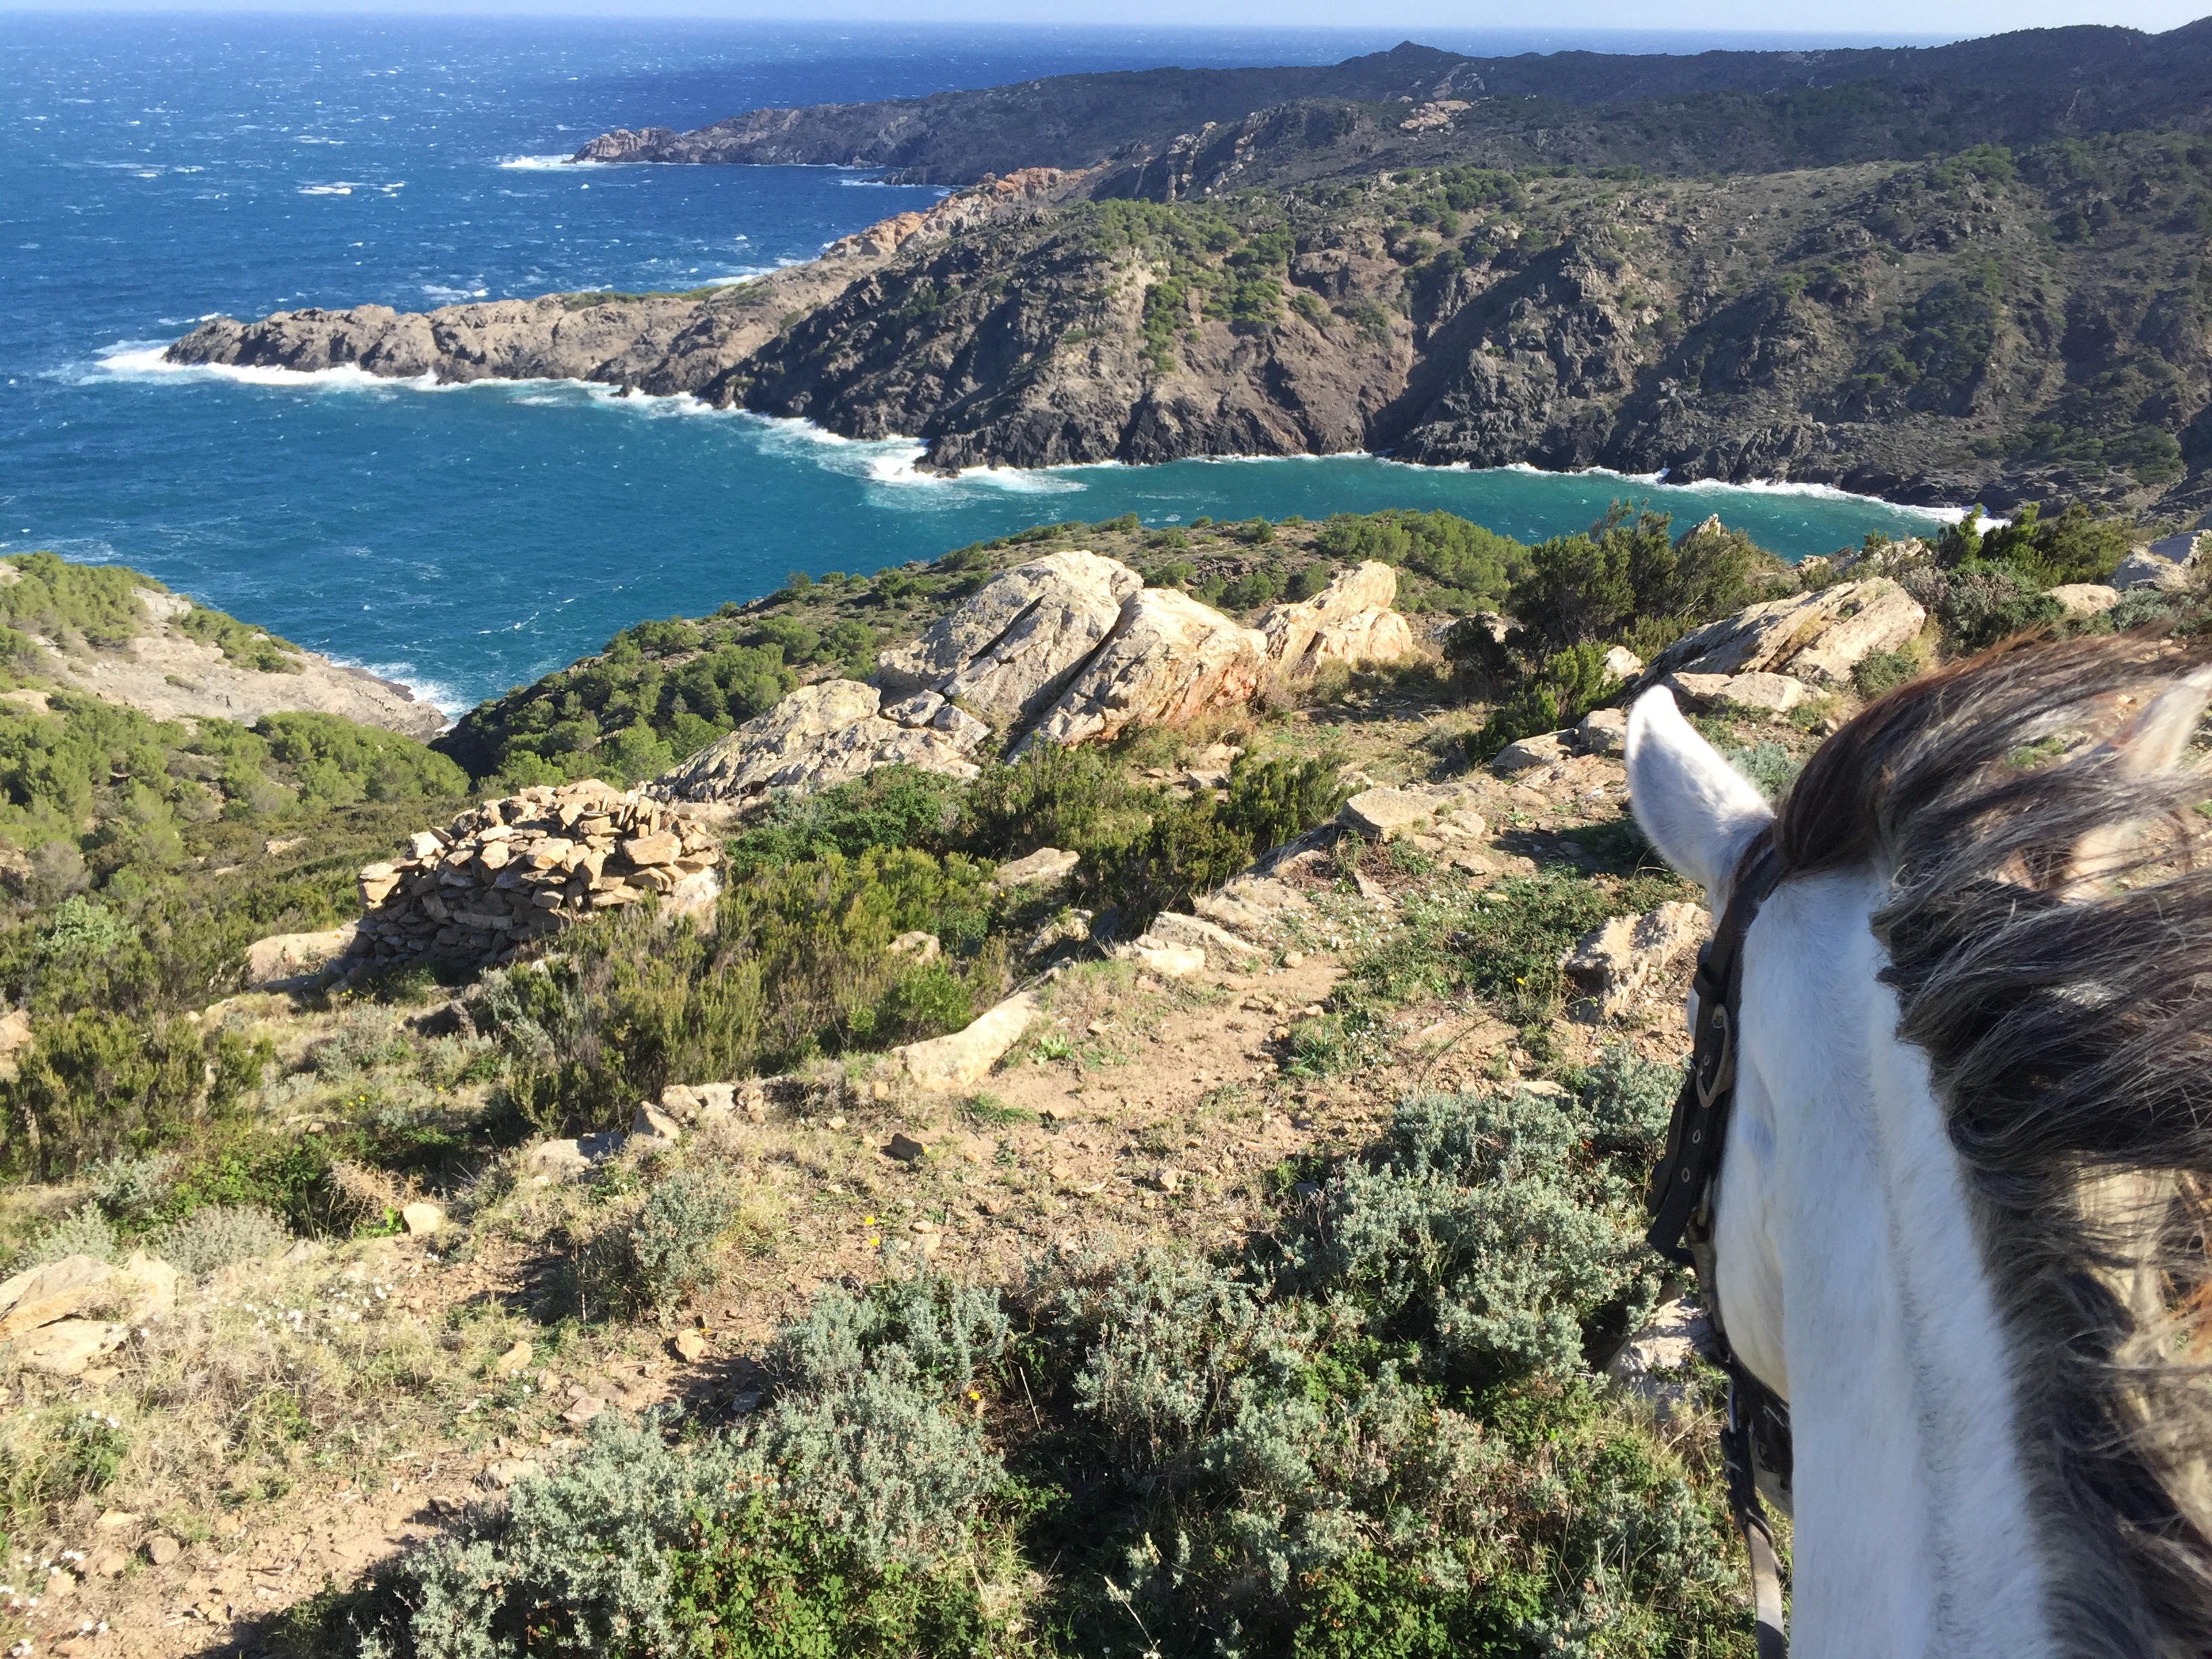
sea, coast, nature, walking, mountain, hiking, trail, adventure, animal, vacation, cliff, horse, tourism, terrain, ridge, geology, mold, horse head, cape, white horse